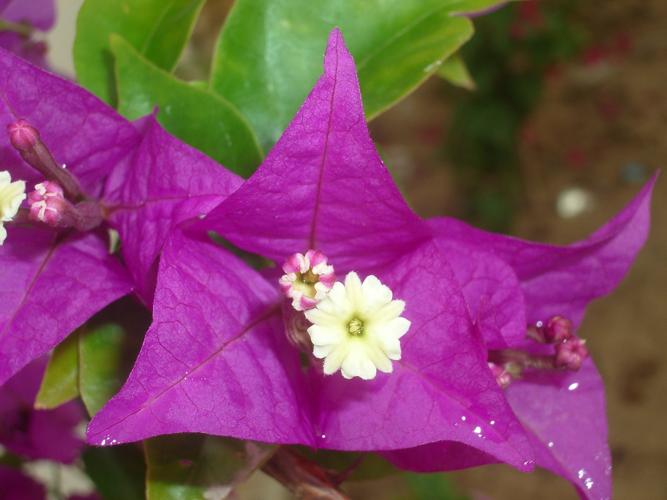
Label: bougainvillea